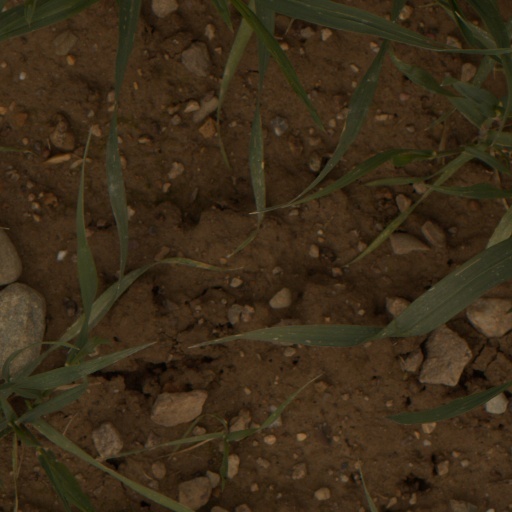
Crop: wheat